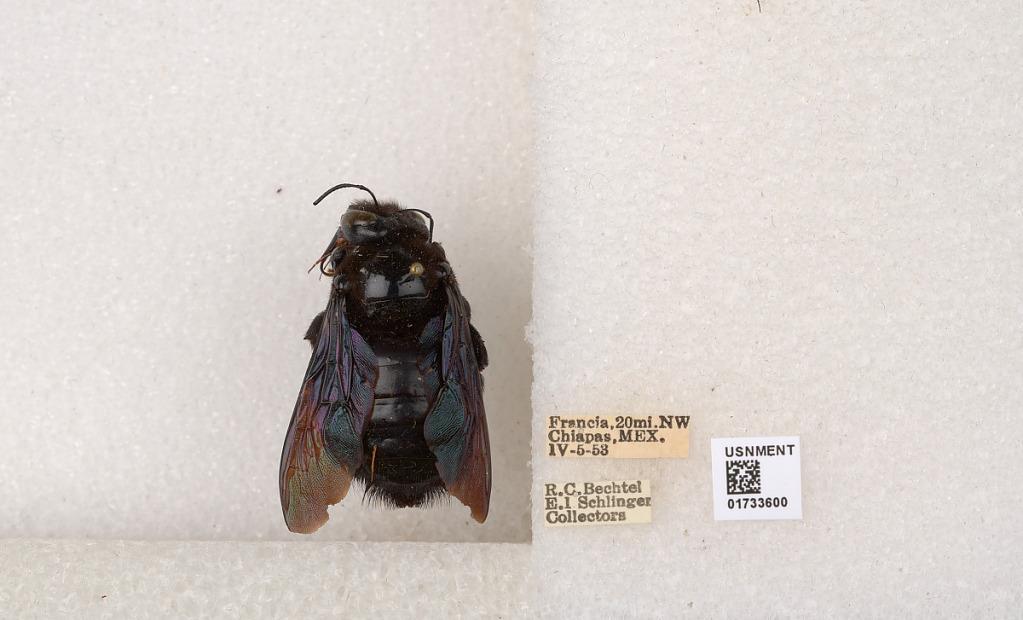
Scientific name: Xylocopa (Neoxylocopa) frontalis (Olivier)
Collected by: R. Bechtel & E. Schlinger
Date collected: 1953-4-5
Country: Mexico
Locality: Francia, 20 mi. NW Chiapas